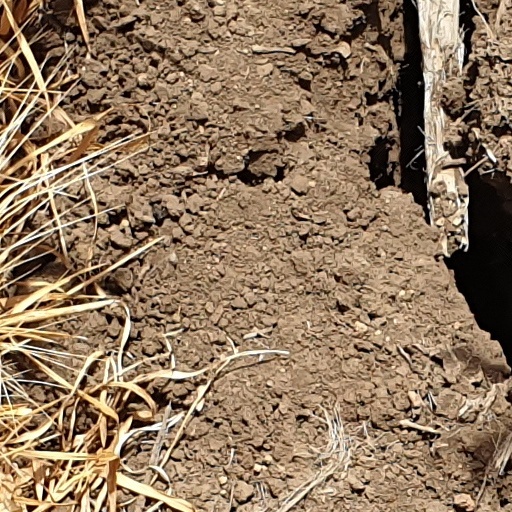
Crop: wheat